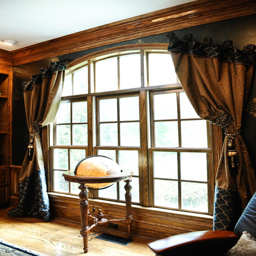
these windows bring in plenty of light !